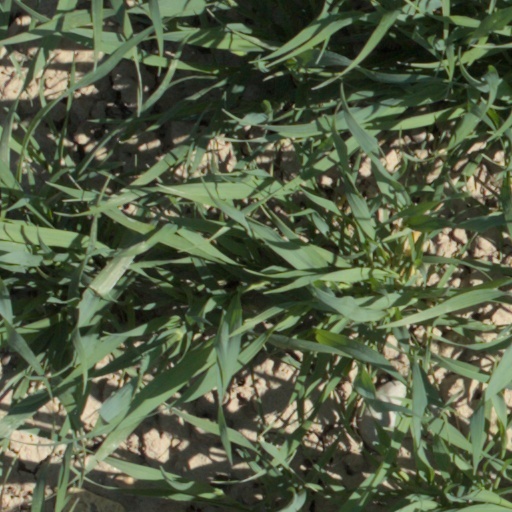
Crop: wheat